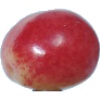
Label: Cherry Rainier 1